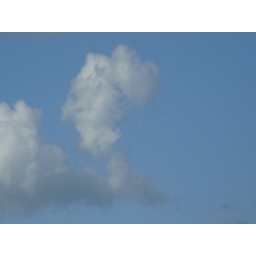
I saw it as a pound sign others saw it as a swan or a dog over Diseworth village